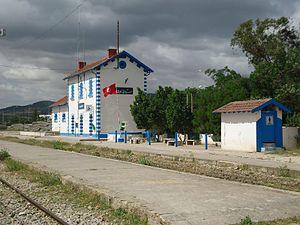
Gare de Bou Rouis en 2014
Le protectorat français de Tunisie est institué par le traité du Bardo du 12 mai 1881 au terme d’une rapide conquête militaire. La souveraineté tunisienne est réduite à néant dès 1883, le bey se contentant de signer les décrets et lois préparés par le résident général de France en Tunisie. Si l’administration tunisienne au niveau local reste en place, elle se contente de faire le lien entre la population tunisienne et les nouvelles administrations mises en place sur le modèle de ce qui existe en France. Le budget du gouvernement tunisien est rapidement assaini ce qui permet de lancer de multiples programmes de constructions d’infrastructures qui transforment complètement le pays avant tout au profit des colons, en majorité italiens dont le nombre augmente rapidement. Toute une législation foncière est mise en place permettant l'acquisition ou la confiscation de terres afin de créer des lots de colonisation revendus aux colons français qui s'approprient ainsi les meilleures surfaces cultivables.